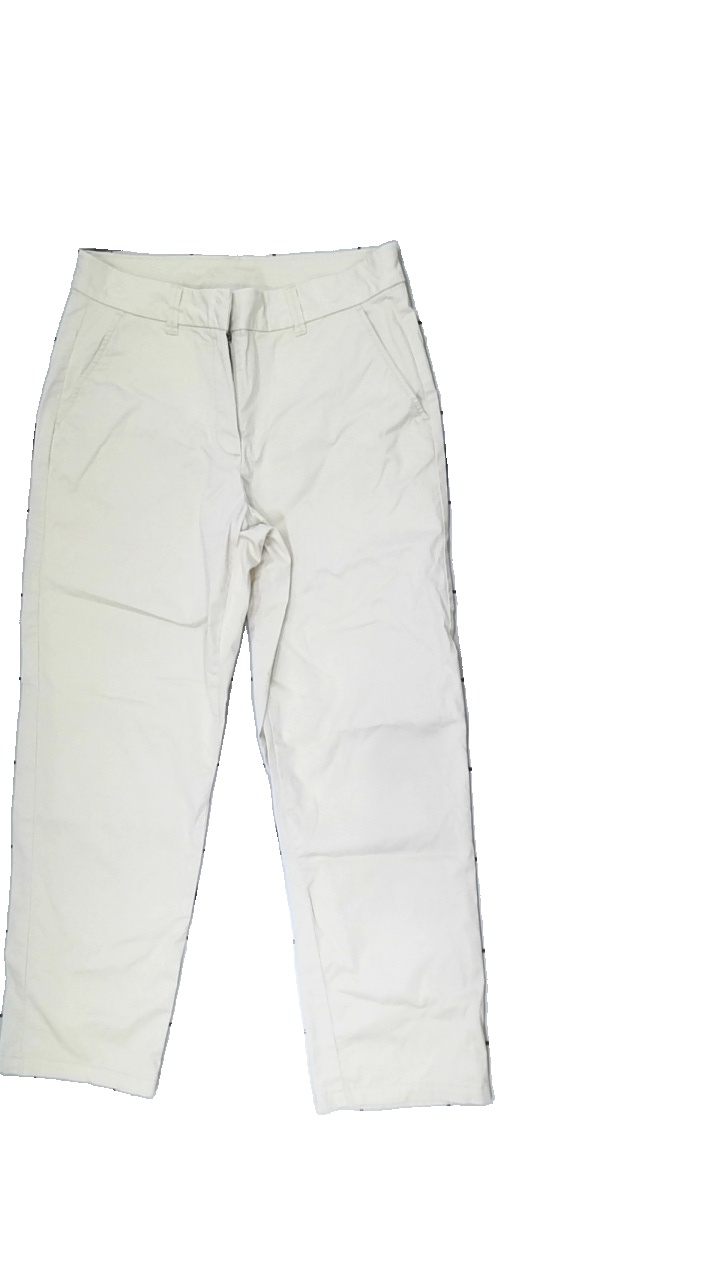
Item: Trousers (Ladies)
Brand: Kappahl
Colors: Beige
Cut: Regular
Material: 100% cotton
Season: All
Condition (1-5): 3
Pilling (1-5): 3
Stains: Minor
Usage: Recycle
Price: <50